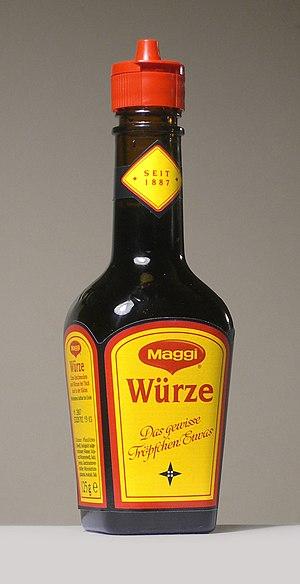
Maggi est une entreprise suisse d'aide culinaire fondée par Julius Maggi en 1885 et qui fait partie du groupe helvétique Nestlé depuis 1947.